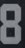
Number: 8